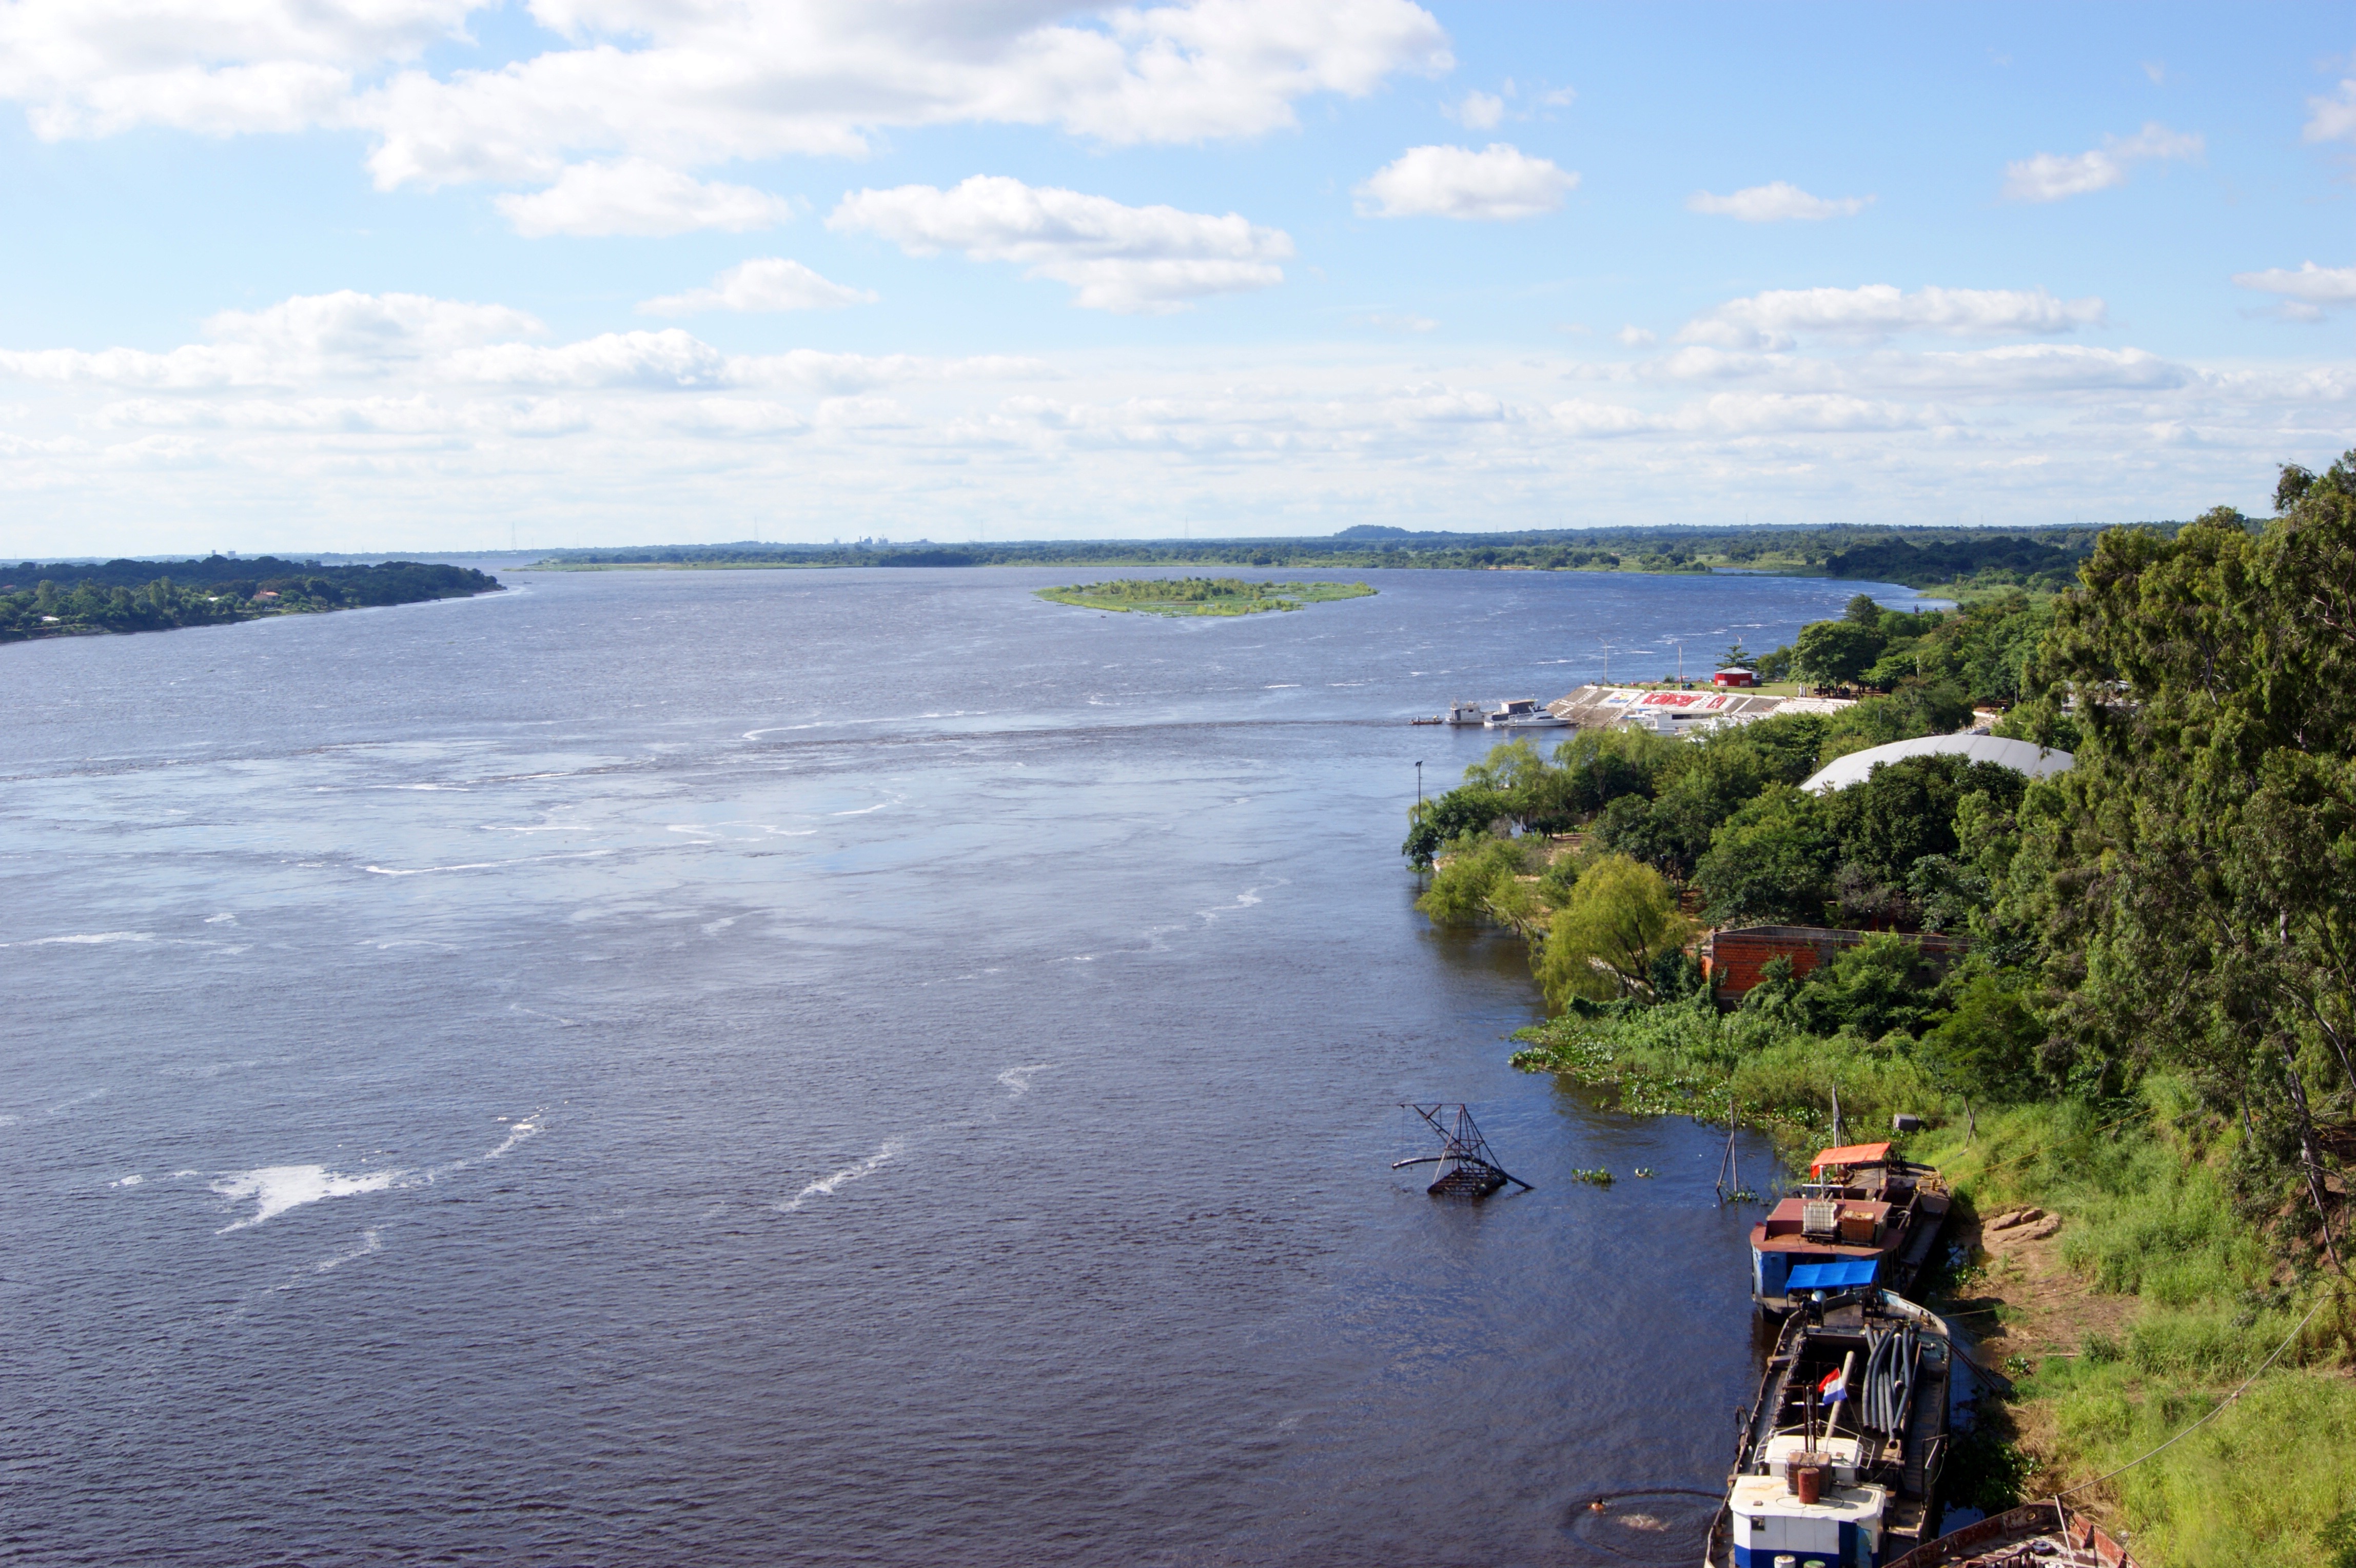
beach, sea, coast, water, ocean, shore, river, ship, vacation, cliff, cove, vehicle, jungle, bay, terrain, waterway, body of water, south america, paraguay, landform, rio paraguay